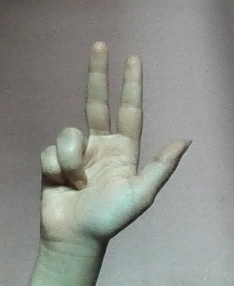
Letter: al